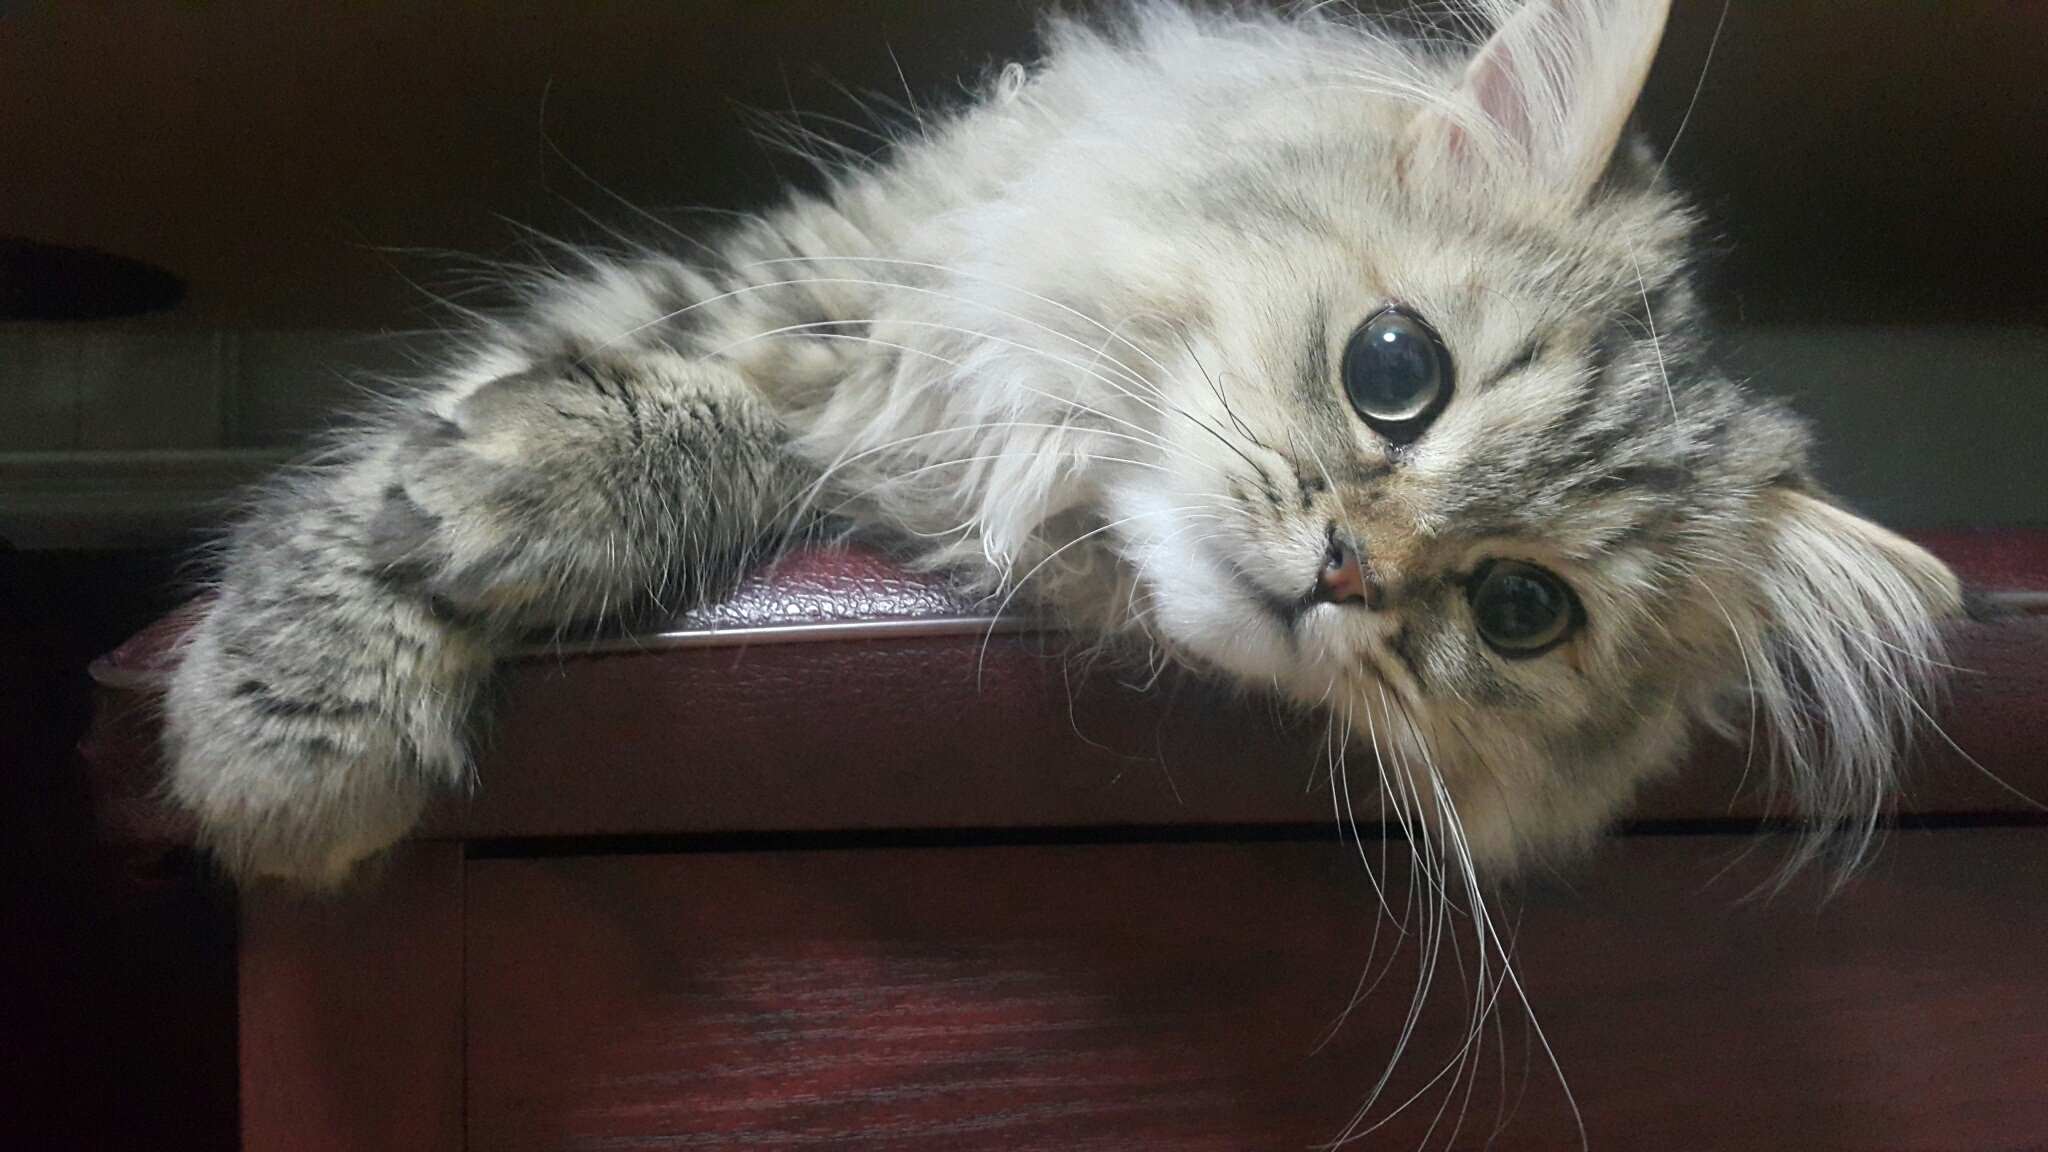
animal, kitten, cat, mammal, whiskers, vertebrate, siberian, persian, maine coon, norwegian forest cat, european shorthair, small to medium sized cats, cat like mammal, domestic short haired cat, domestic long haired cat